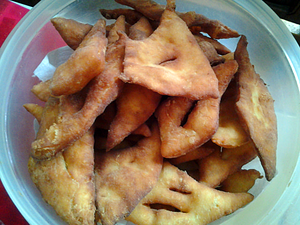
Bugnes dans le dauphiné